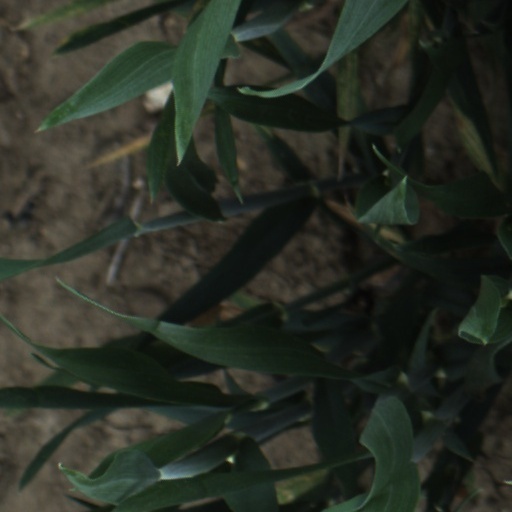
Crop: wheat